Elizabeth Siddal

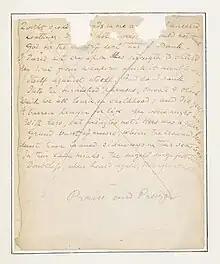
One of three surviving pages from the book of poems buried with Siddal.

A retrospective of Siddal's work was curated by Jan Marsh in 1991 at the Ruskin Gallery in Sheffield.